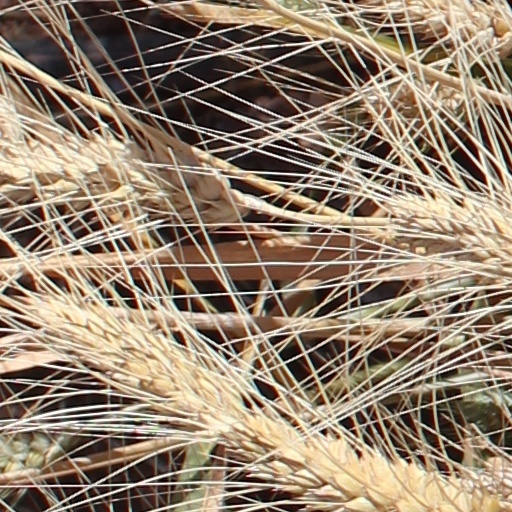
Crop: wheat